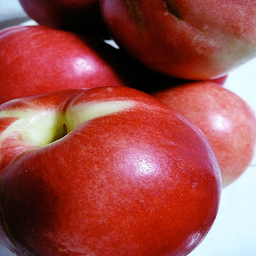
Label: Apple